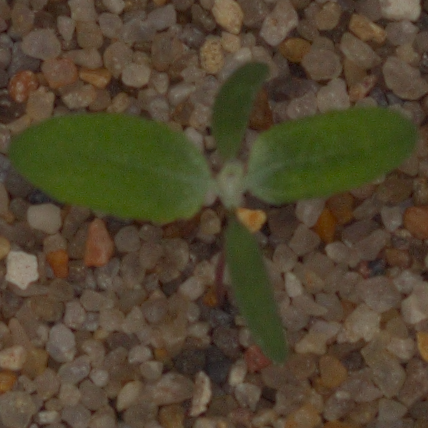
Label: fat_hen